Mário Viegas Carrascalão

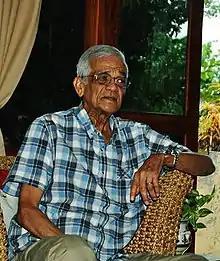
Carrascalão in 2017

Mário Viegas Carrascalão (May 12, 1937 – May 19, 2017) was an East Timorese politician and diplomat. Carrascalão, a founder of the Timorese Democratic Union (UDT) in 1974 and the Social Democratic Party (SDP) in 2000, served as the governor of East Timor from 1981 to 1992 during the Indonesian occupation of the country. However, he re-joined the East Timorese government following the 1999 independence referendum and the transition to independence. He later served as a deputy prime minister within the IV Constitutional Government of then-Prime Minister Xanana Gusmão from 2009 to 2010.